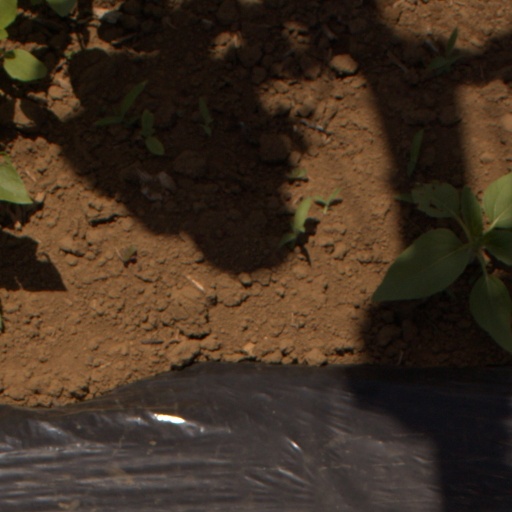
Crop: Jerusalem artichoke